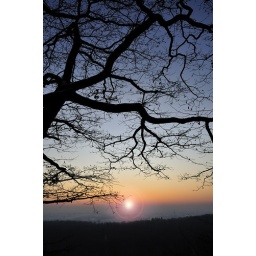
Sunset view from a mountain in Dezember. Pretty nice Oak Tree infront of the blue and orange sky